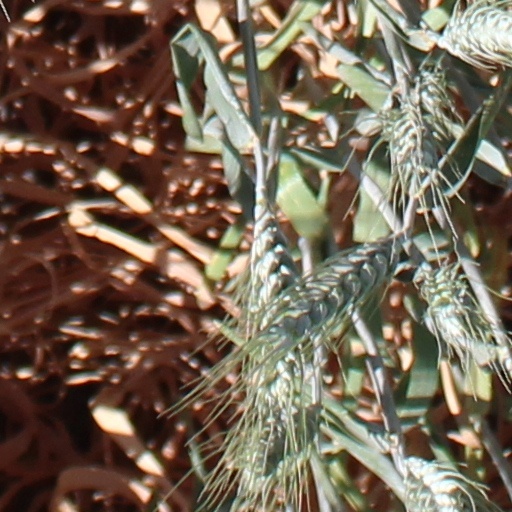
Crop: wheat